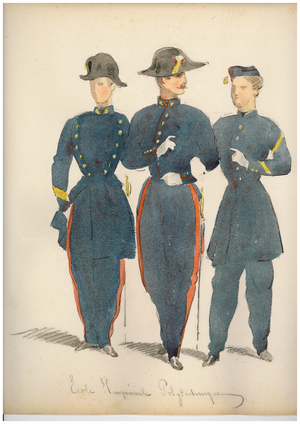
Aquarelle de polytechniciens en uniforme
L'histoire du Grand Uniforme de l’École polytechnique atteste de nombreuses évolutions, calquées sur les changements de régimes politiques, les gouvernements successifs et les guerres qui ont fait l’histoire de France depuis la fin du XVIIIᵉ siècle. De la Convention nationale jusqu’à la Cinquième République, le Grand Uniforme est un reflet de l’évolution de l’organisation de la société.